Château de Jumilhac

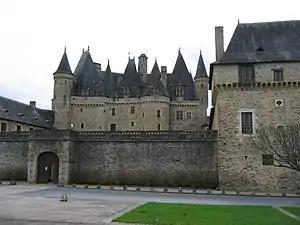
Château de Jumilhac

The Château de Jumilhac is a modified castle in the "commune" of Jumilhac-le-Grand in the Dordogne "département" of France.